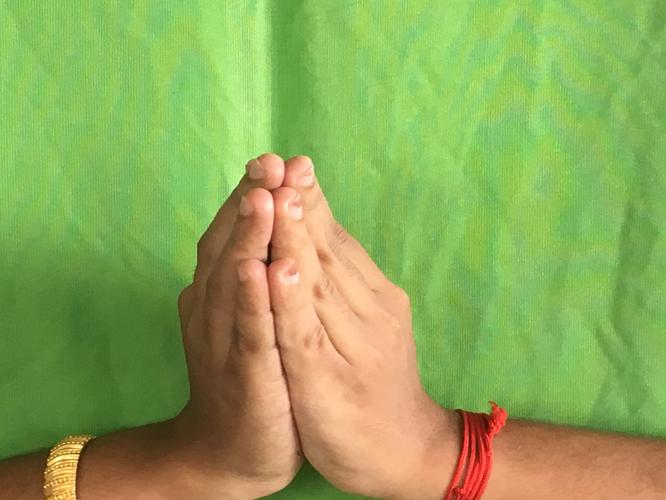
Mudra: Anjali
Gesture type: double_hand